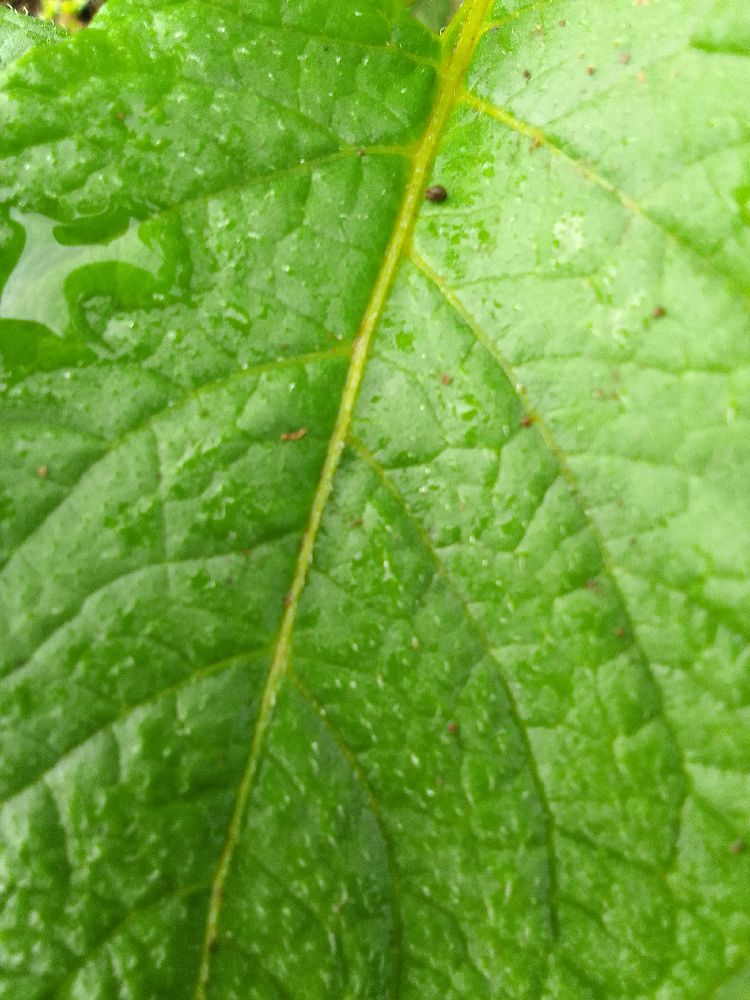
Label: Healthy